Thiago (footballer, born November 1983)

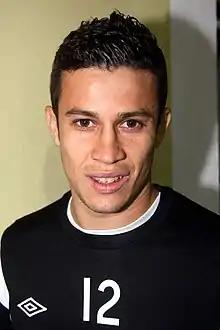
Thiago De Lima Silva in 2013.

Thiago de Lima Silva (born November 1, 1983), commonly known as Thiago, is a Brazilian footballer who currently plays as a striker for FC Langenegg.